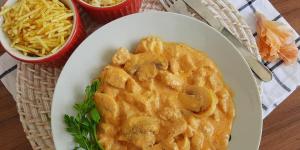
strogonoff de pollo sencillo